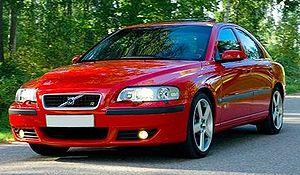
Le moteur Modulaire Volvo est un moteur thermique automobile à combustion interne, essence quatre temps, bloc en aluminium non chemisé, refroidi par eau, avec arbres à cames en tête entraîné par une courroie de distribution crantée, avec une culasse en aluminium, soupapes en tête, développé et produit par Volvo en 1990 faisant son apparition sur la Volvo 960. Il existe en 4 cylindres, 5 cylindres et 6 cylindres en ligne. Tous sont produits à Skövde, en Suède.